Josh Hazlewood

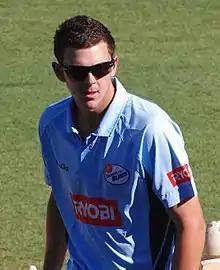
Hazlewood playing for New South Wales in 2011

Hazlewood was raised in the small country town of Bendemeer, New South Wales, situated 40 km north of Tamworth. He is the younger son of Trevor and Anne Hazlewood, having an older brother and sister. He would frequently engage with his older brother in fierce backyard cricket matches, and by the age of 12 was already playing for Tamworth against adult men. Growing up, Hazlewood was a supporter of National Rugby League team the Newcastle Knights. Hazlewood was selected for New South Wales at the age of 17, making him the youngest paceman to represent the state. His first-class debut was at the Sydney Cricket Ground against the touring New Zealand side in November 2008. Hazlewood also became the youngest to make his One Day International debut for Australia on 22 June 2010.